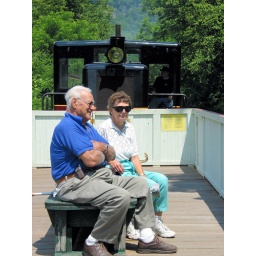
Riding in open train car